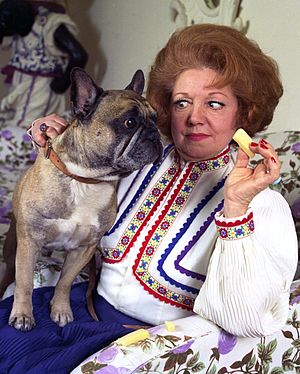
Forventning
Dyr kan have en forventning om at blive fodret
En forventning er en følelse, der opstår ved usikkerhed. Det er en tanke centreret om fremtiden og kan være både realistisk og urealistisk. Et mindre heldigt udfald giver anledning til skuffelse. Ved en hændelse, der ikke er forventet, fremkommer en overraskelse. Hvis en forventning indfries vil den typisk resultere i glæde for personen, der har haft forventningen.